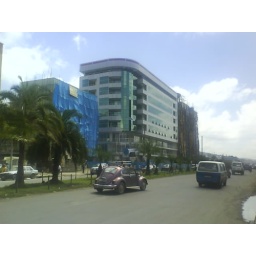
One of the newly built shopping and office building in Addis-around Urael.